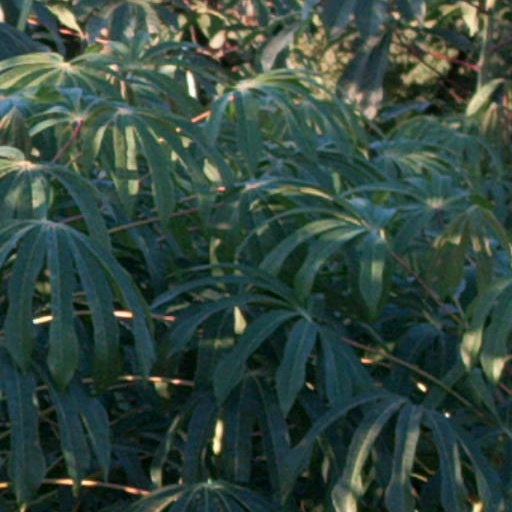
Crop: cassava